Chil Rajchman

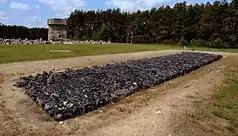
Stone memorial at the Treblinka museum, resembling the original cremation pit where the bodies were burned. The flat grave marker is constructed of crushed and cemented black basalt symbolizing burnt charcoal. Human ashes mixed with sand are spread over 22,000 square meters at the camp.

On August 2, 1943, Rajchman was among 700 Sonderkommandos who revolted against the guards. He was with some one hundred prisoners who escaped during this attack. The death camp was closed in October 1943. Rajchman had reached Warsaw, where he joined the resistance. He was among the 70 men from the revolt to survive through the end of the war. During his time in Warsaw, he joined the Polish Socialist Party and the underground resistance.